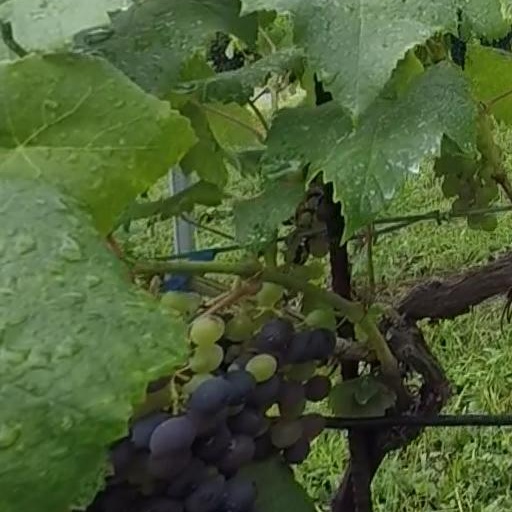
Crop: grape